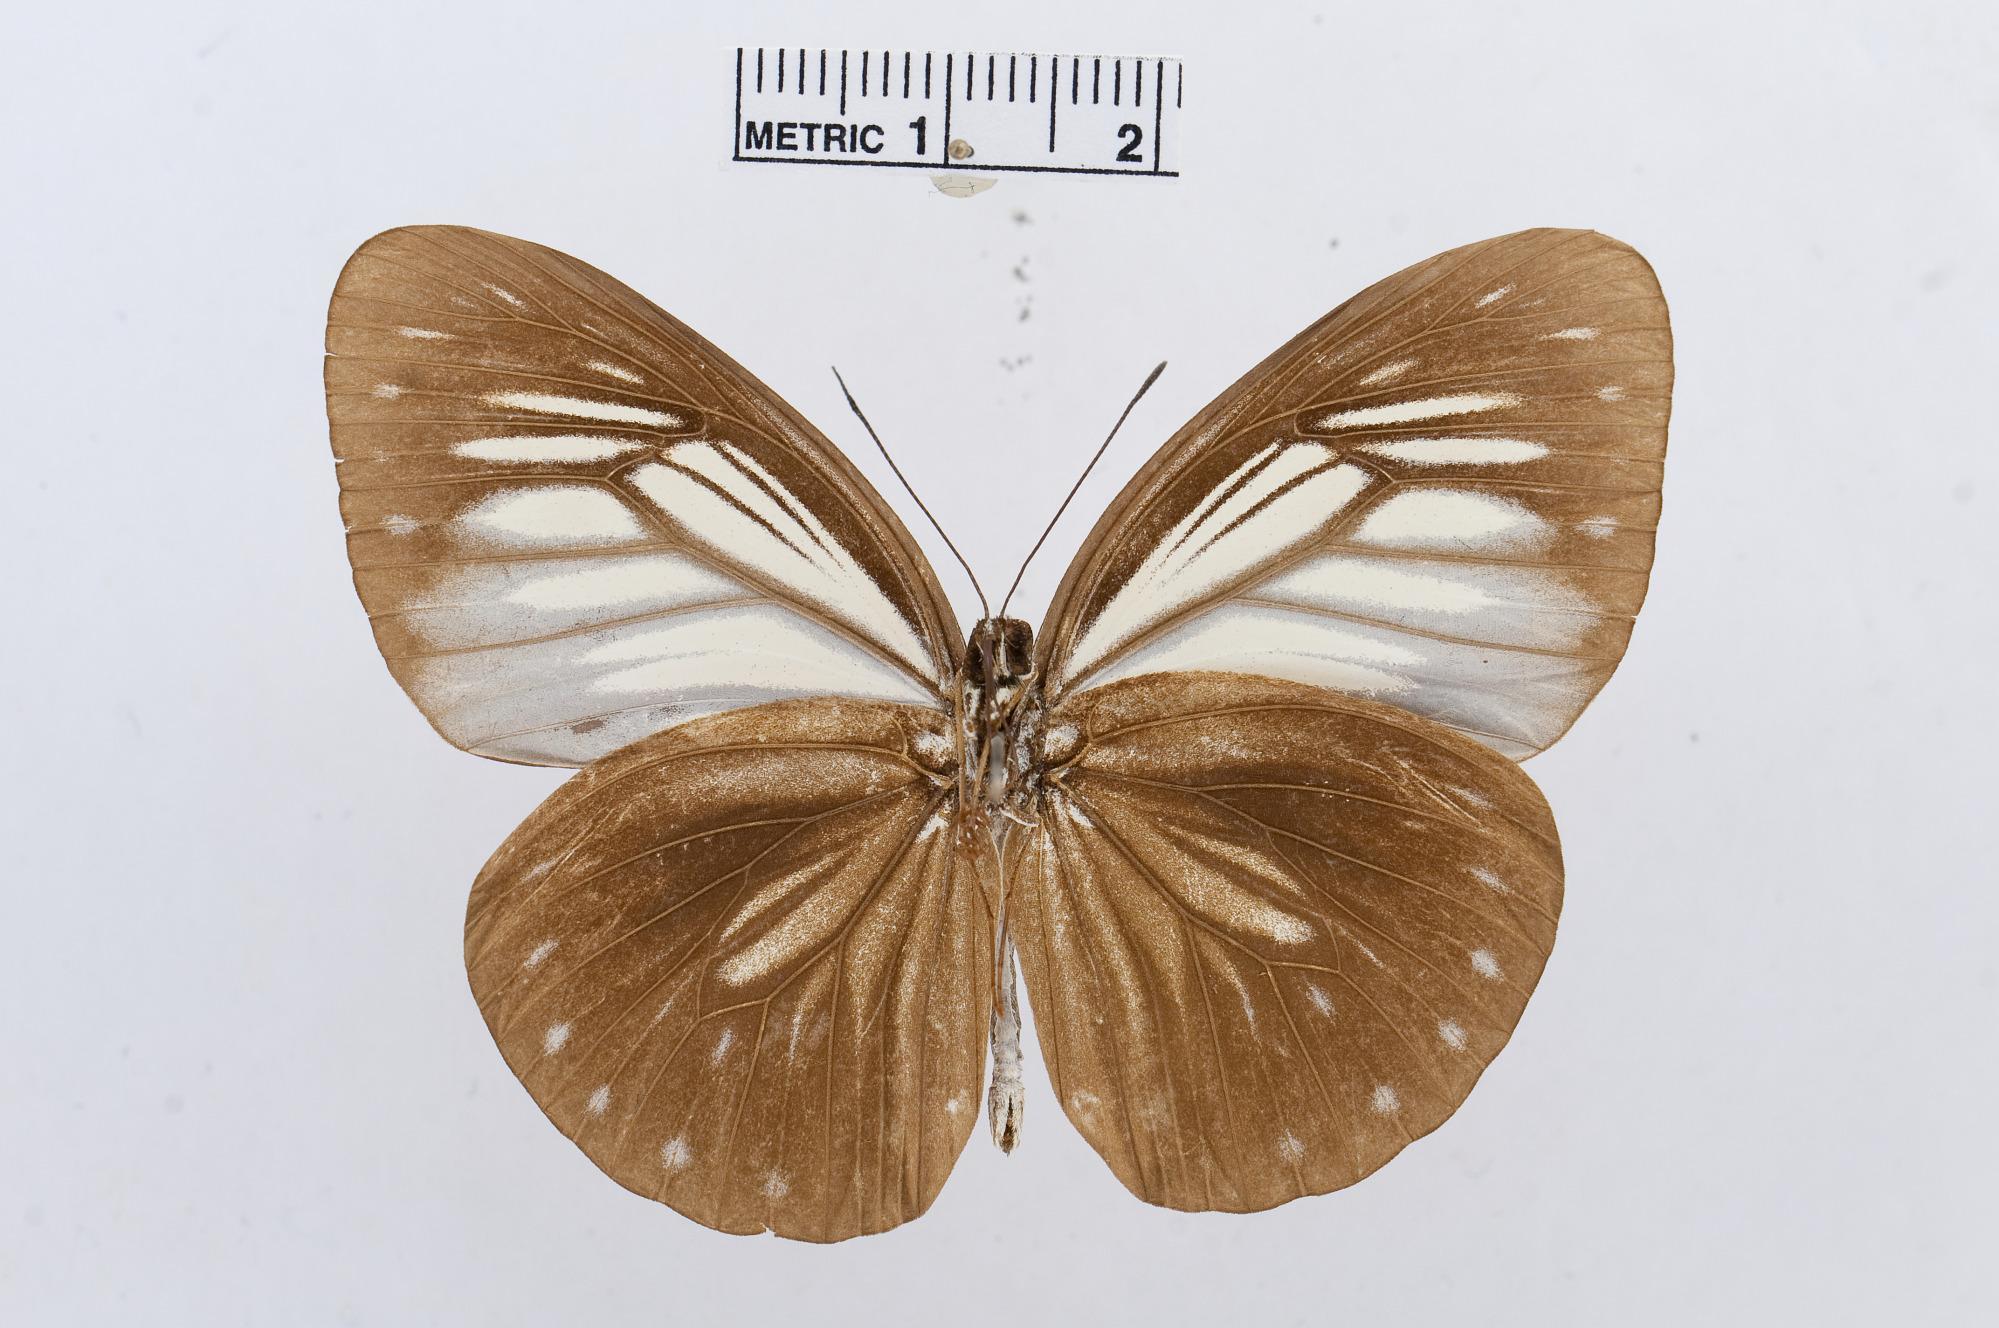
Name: Pareronia argolis
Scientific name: Pareronia argolis
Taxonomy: Animalia, Arthropoda, Hexapoda, Insecta, Lepidoptera, Pieridae, Pierinae